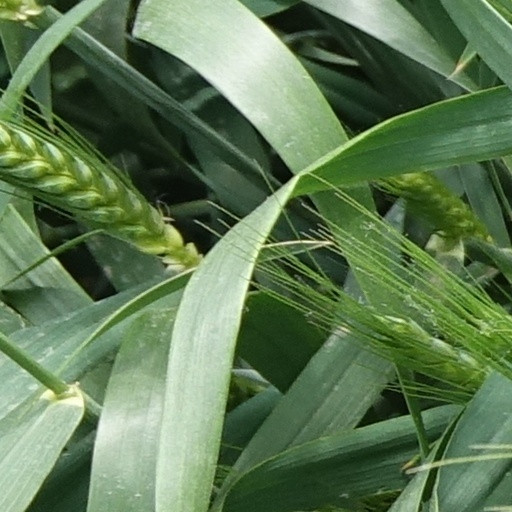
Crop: wheat